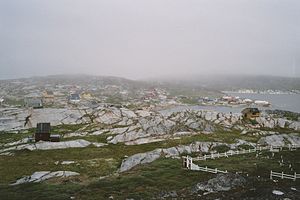
Oqaatsut
Oqaatsut
"Oqaatsut, hollandsk navn: Rodebay ""Rødebugt"" er en lille grønlandsk bygd med 46 indbyggere og ca. 200 slædehunde 18 km nord for Ilulissat. Oqaatsut hører til Qaasuitsup Kommune. Bygden ligger på en halvø med udsigt til Diskobugtens isbjerge. Beliggenhed: 69°20′40″N 51°00′10″W.